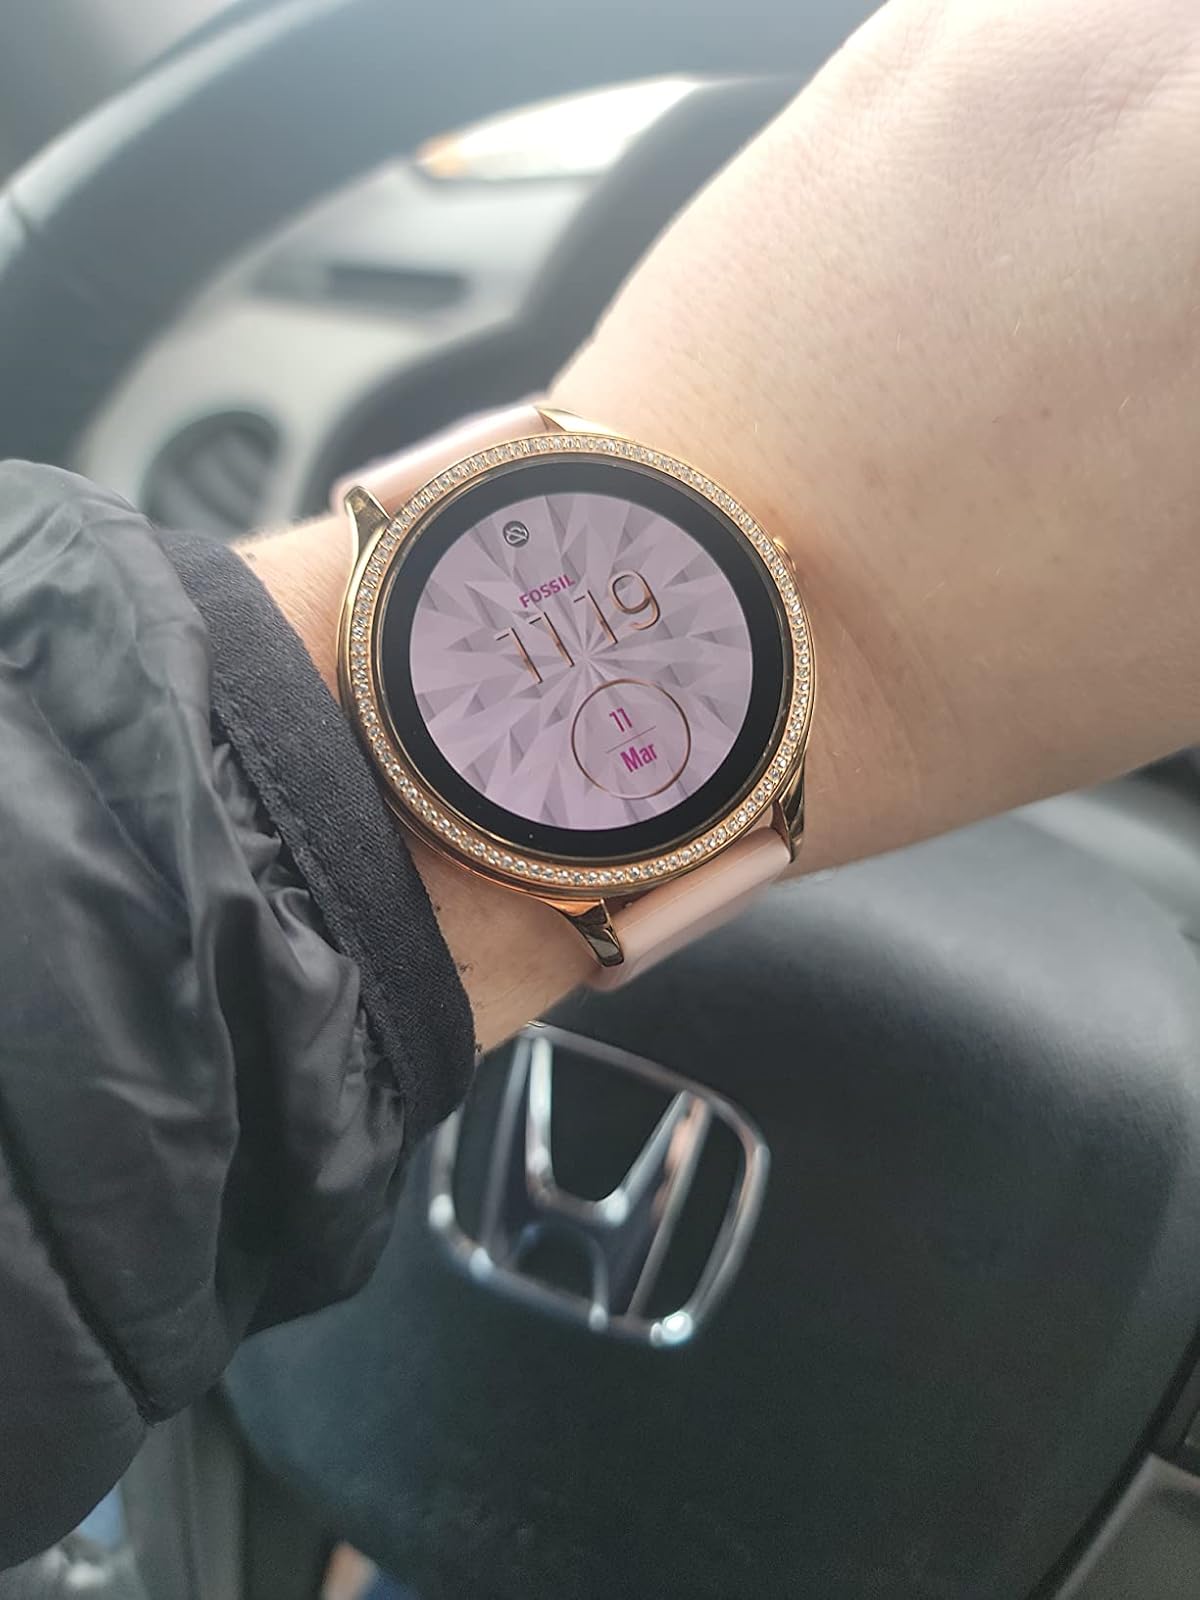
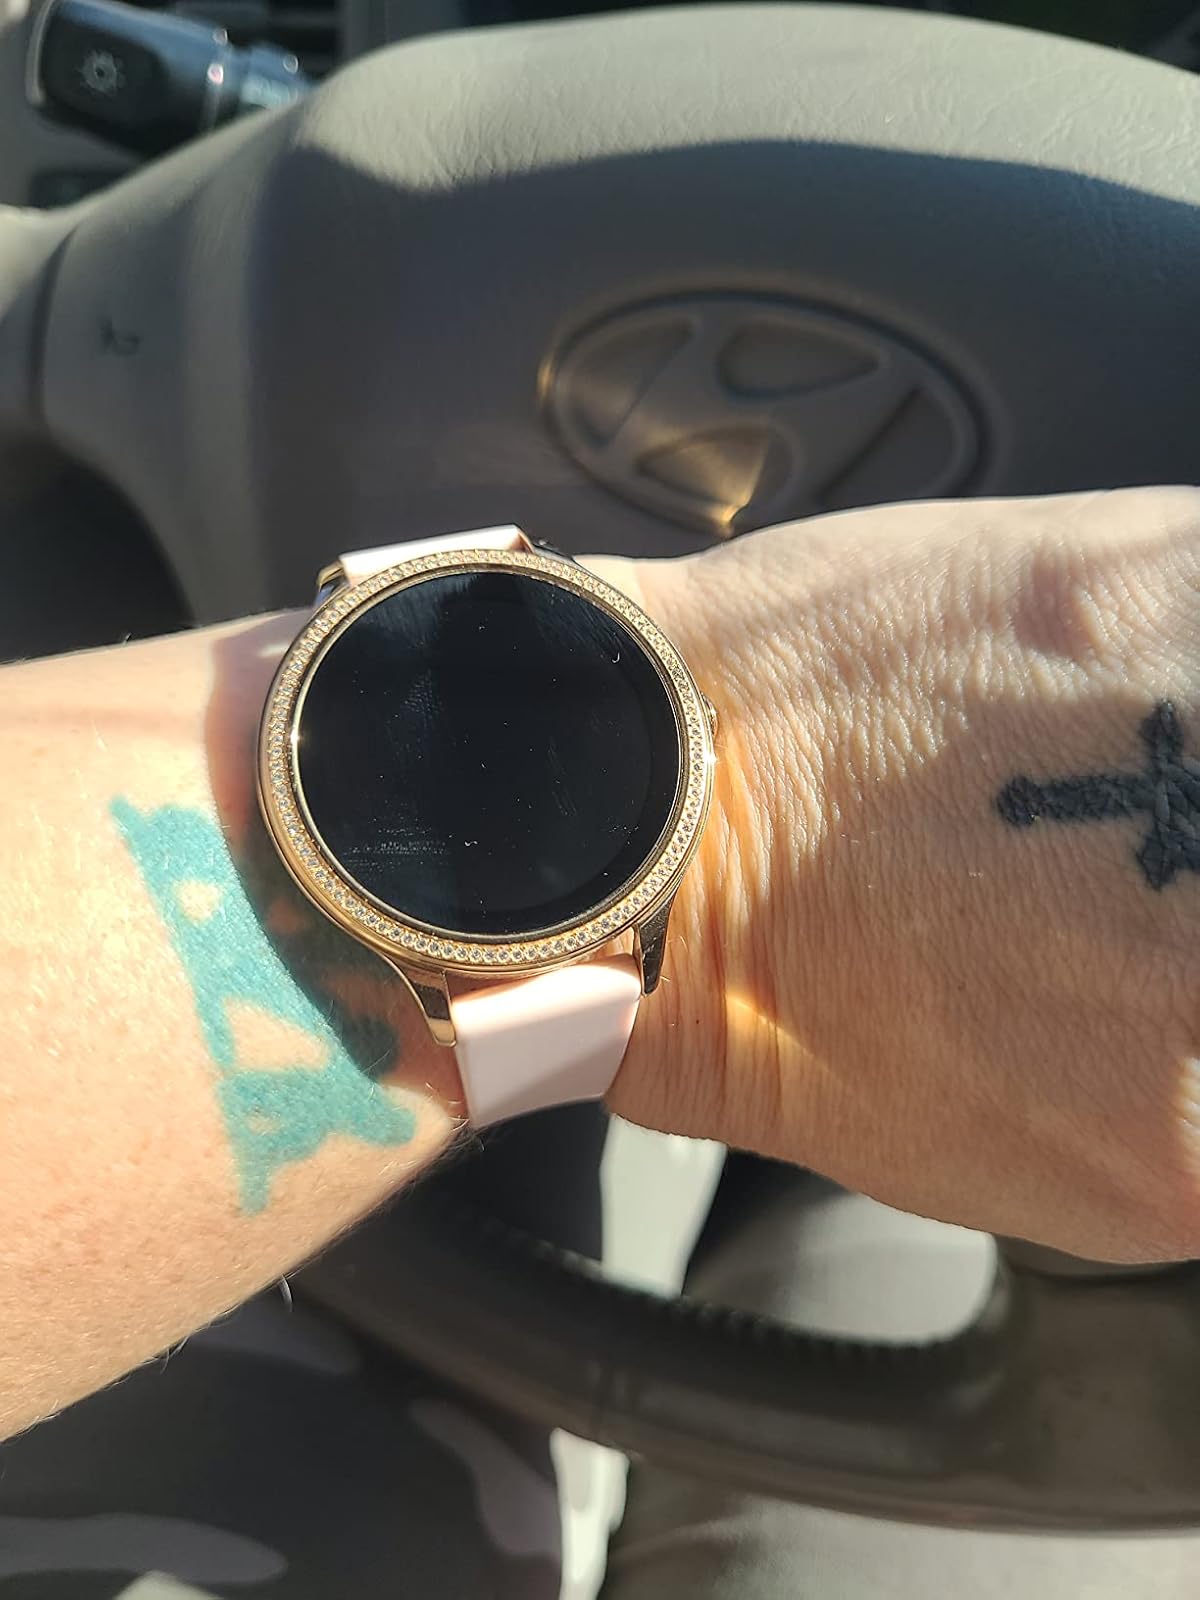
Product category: smartwatch
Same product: yes